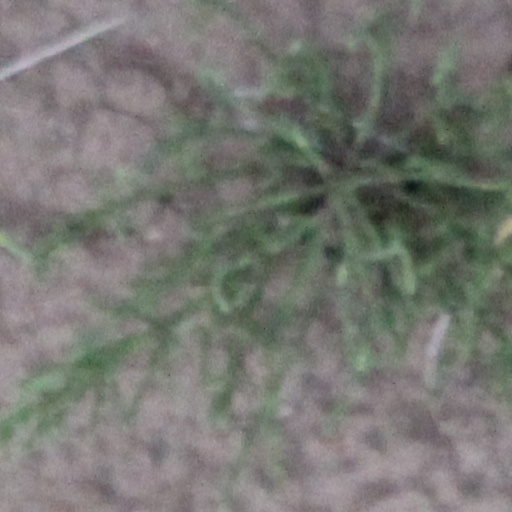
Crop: wheat